Dragutin Keserović

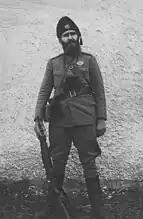
Dragutin Keserović in December 1942

From 11 to 14 October 1942, the Military Commander in Serbia launched a large-scale Axis offensive against Mihailović's Chetniks under command of Keserović in the region around Kriva Reka on Kopaonik mountain. The operation was a punitive expedition aimed against Mihailović's Chetniks, the chief target of German commanders who wanted to secure control of Serbia before important battles in North Africa.